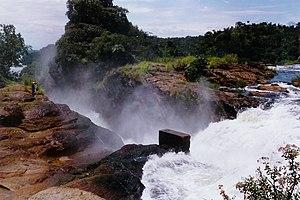
Les chutes Murchison ou chutes Kabarega sont une chute d'eau sur le Nil en Ouganda, entre le lac Kyoga et le lac Albert. Le fleuve, d'un débit de 300 m³/s en moyenne, force son chemin à travers un passage large de sept mètre avant de chuter de 43 mètres.